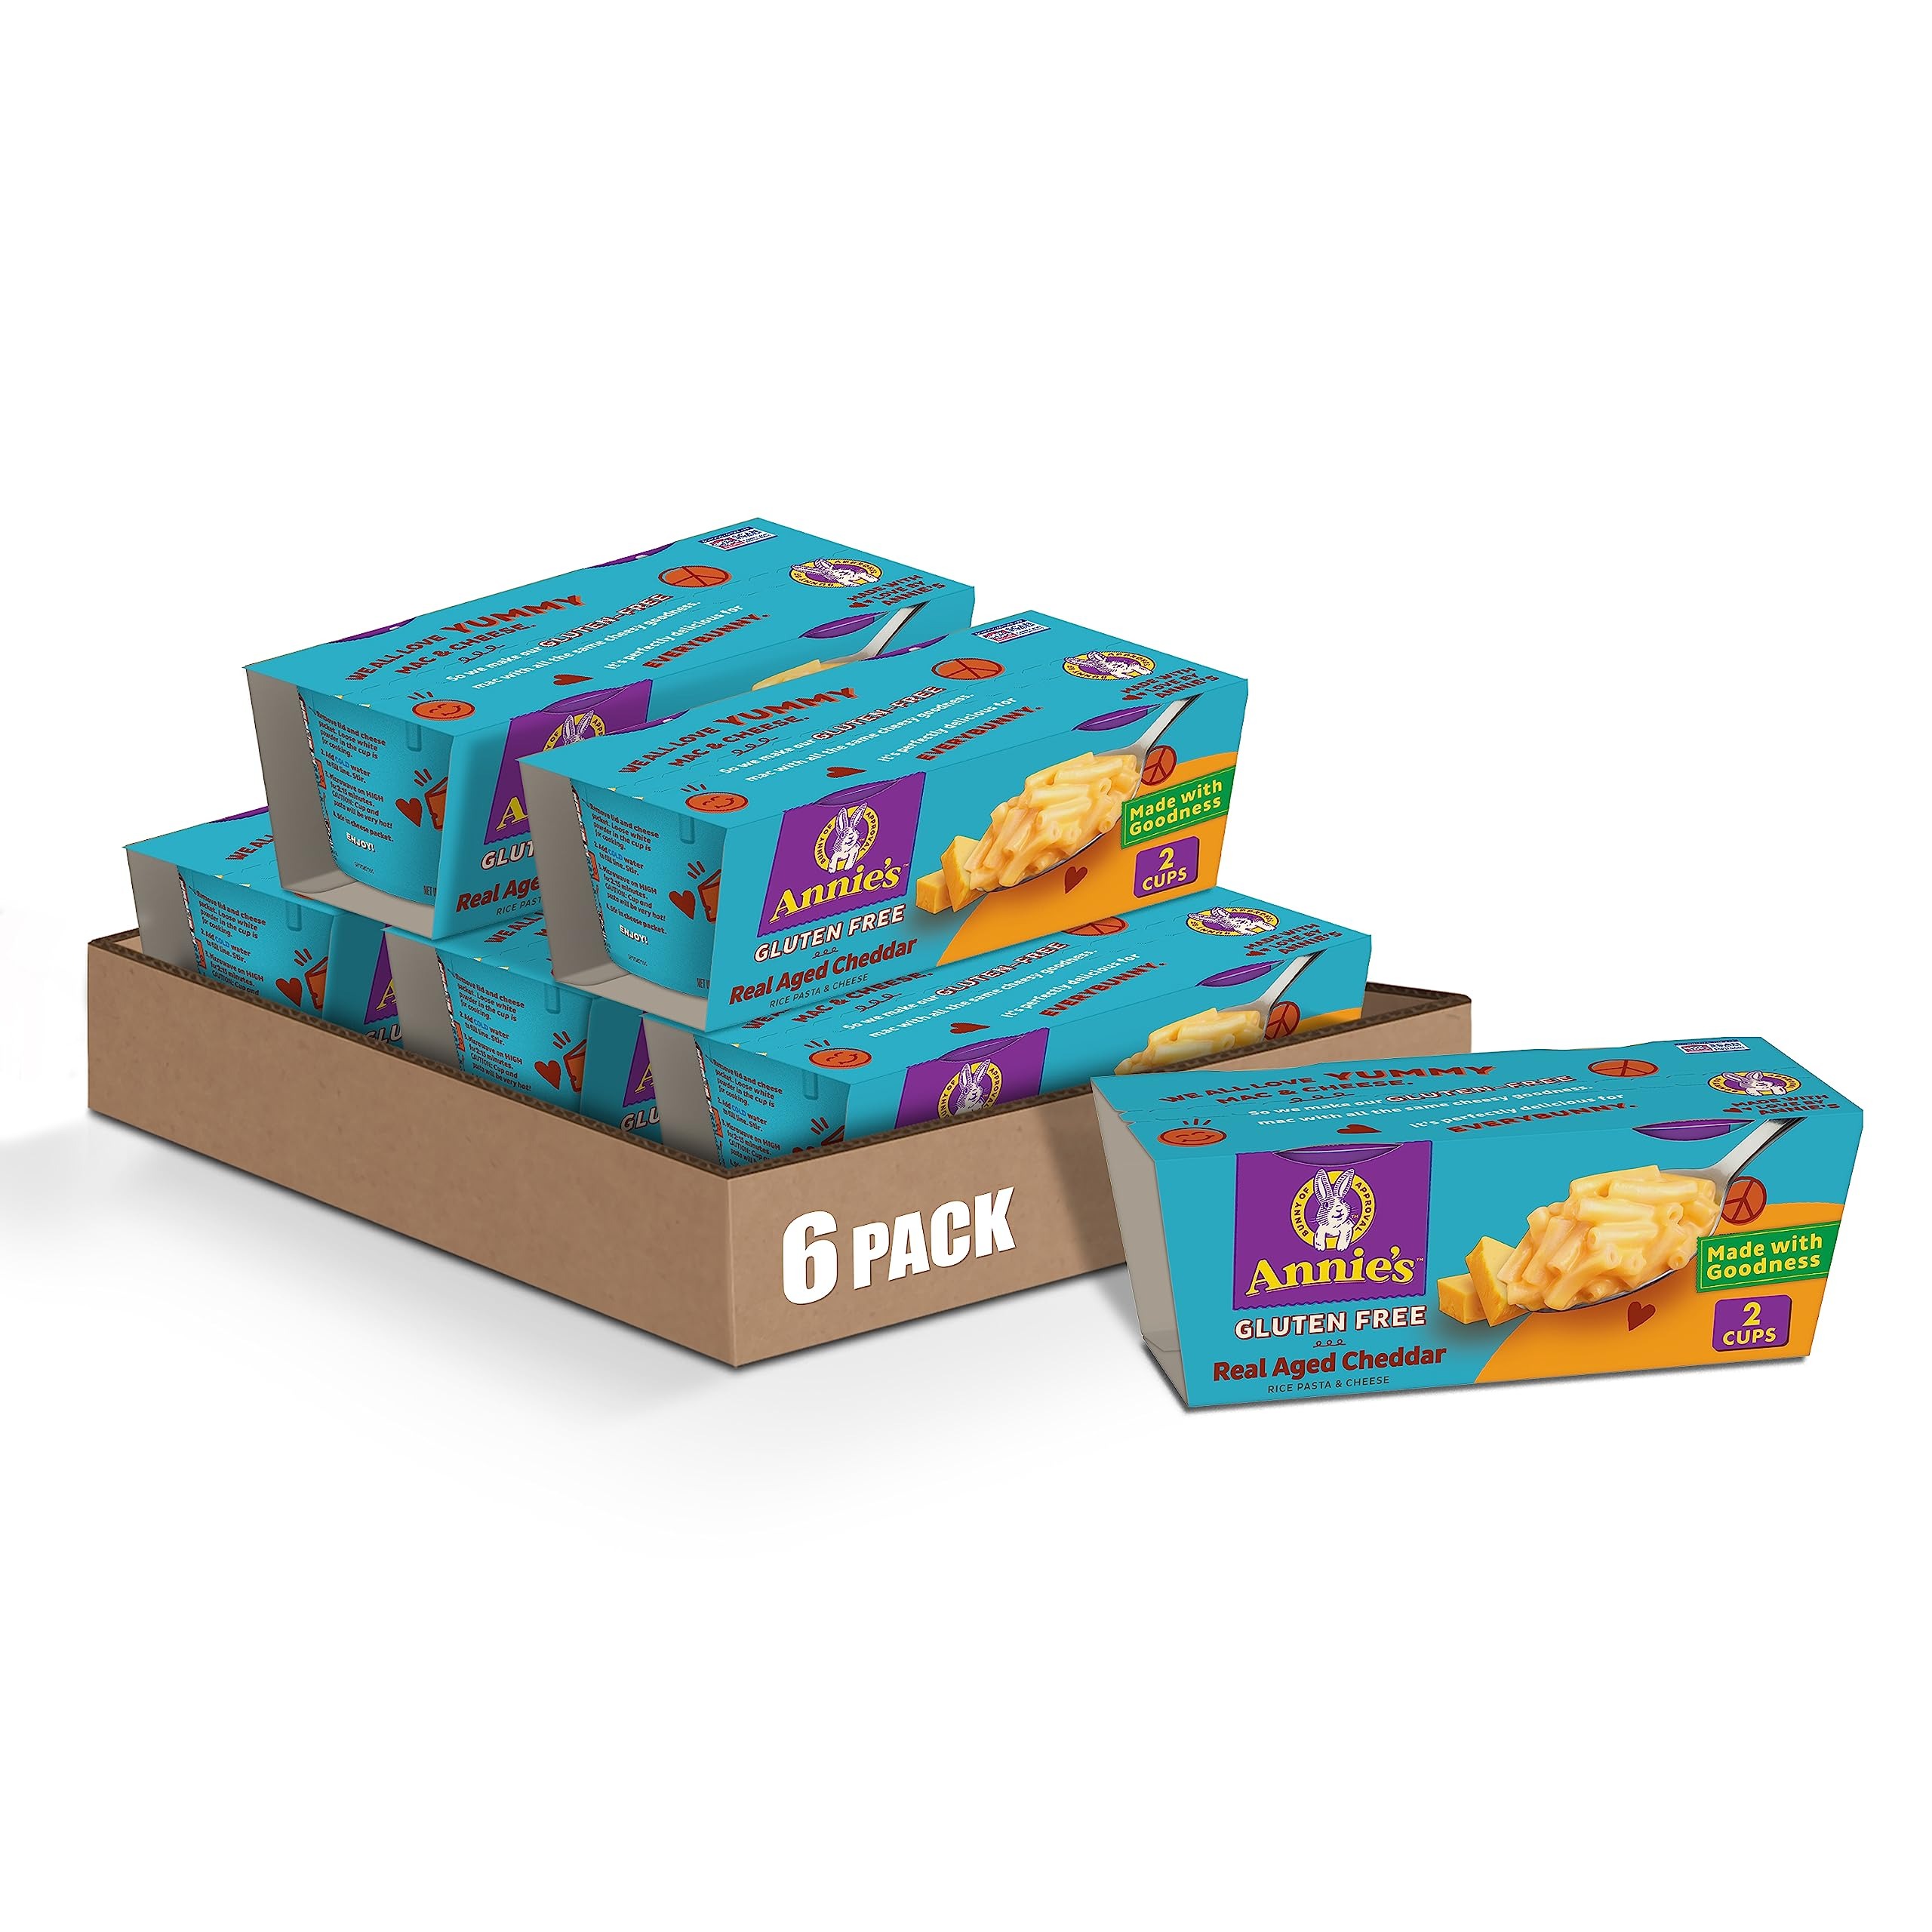
Item Name: Annie's Real Aged Cheddar Microwave Mac and Cheese with Gluten Free Pasta Cups, 2 Ct, 4.02 oz (Pack of 6)
Bullet Point 1: EASY MEAL ADDITION: Annie's mac and cheese cups ready in minutes, making them a tasty kids snack or dinner addition for busy bunnies and families on the go
Bullet Point 2: CREAMY AND CHEESY: Creamy, cheesy and delicious gluten free mac and cheese made with rice pasta and flavorful aged cheddar cheese for the ultimate yumminess
Bullet Point 3: NO ARTIFICIAL FLAVORS: Contains real cheese from cows not treated with rBST, no artificial flavors, or synthetic colors; No significant difference has been shown between milk derived from rBST-treated and non rBST-treated cows
Bullet Point 4: TASTY VERSATILITY: Enjoy this creamy and cheesy mac n cheese as a snack, paired with chicken nuggets, or packed in a backpack for an on-the-go snack
Bullet Point 5: CONTAINS: Six two-packs of 2.01 oz cups of Annie's Real Aged Cheddar Microwave Mac and Cheese with Gluten Free Pasta
Value: 24.1
Unit: Ounce

Price: 42.98